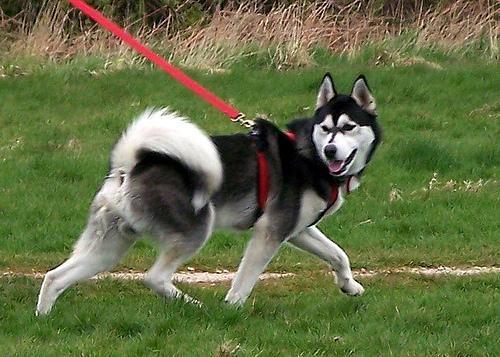
Siberian_husky